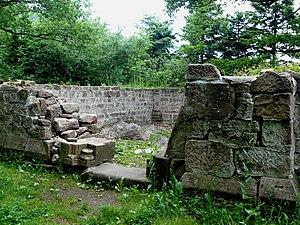
Ruines de l'ermitage Saint-Jacques de Niedermunster, classées monuments historiques en 1846
L'abbaye Sainte-Marie de Niedermunster située à 511 mètres d'altitude, au pied du mont Sainte-Odile a été fondée par sainte Odile vers 700 pour accueillir les pèlerins qui ne pouvaient pas accéder à celui du mont Sainte-Odile. Jusqu'à la fin du XIIᵉ siècle, les abbayes de Hohenbourg et de Niedermunster possédaient en indivision le même patrimoine, puis ont fonctionné séparément à partir du XIIIᵉ siècle. En 1542, l'abbaye passe dans le domaine du Grand Chapitre de la cathédrale de Strasbourg.
Cet article recense une partie des monuments historiques du Bas-Rhin, en France.